Al Gharrafa

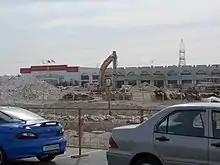
Building site in Al Gharrafa in 2005.

Al Gharrafa is a Qatari district of Al Rayyan City, which is located in the municipality of Al Rayyan. In close proximity to Education City and constituting a part of the Doha Metropolitan Area, the Doha Expressway and Al Shamal Highway run along the district. Many malls operate out of the area. To the east, it neighbors the largely residential areas of Duhail and Madinat Khalifa North, therefore Al Gharrafa is largely a retail hub for nearby residential areas. Doha's downtown is to the southeast.